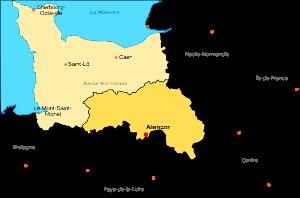
Alençon est une commune française, préfecture du département de l’Orne, située en région Normandie.